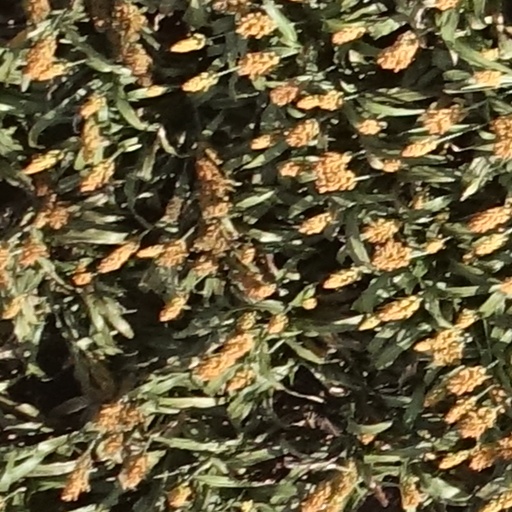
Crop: sorghum